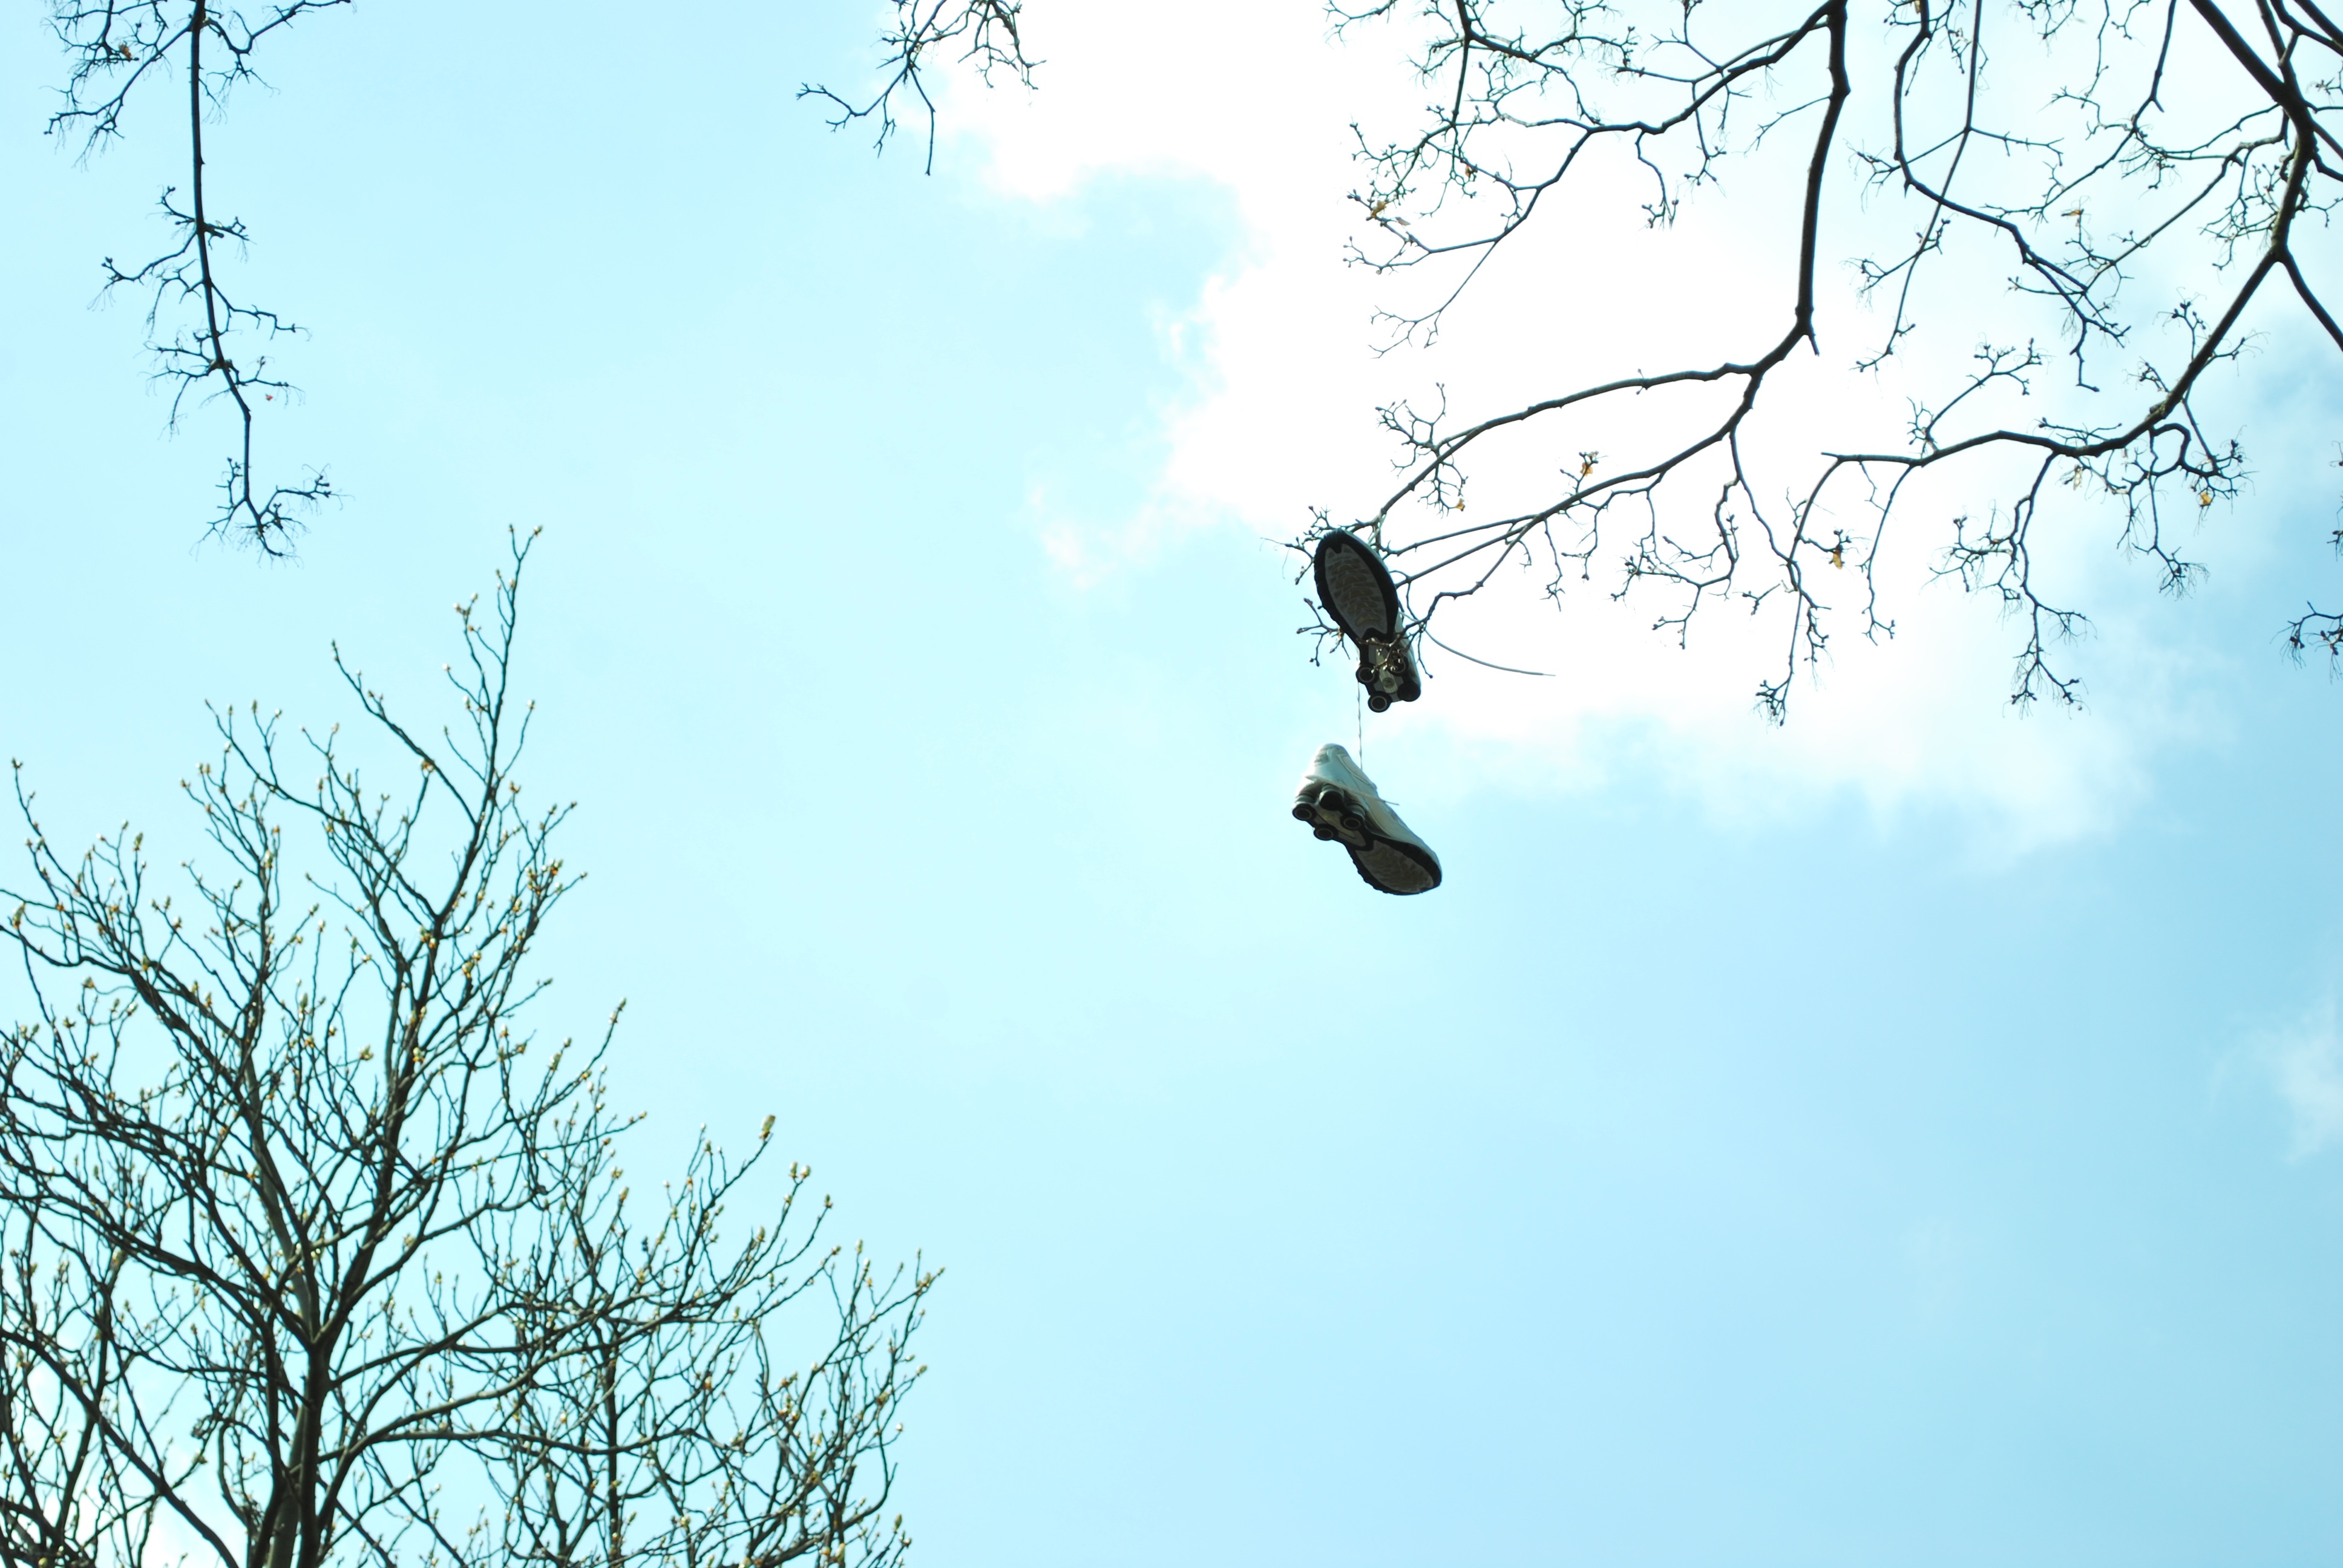
tree, nature, branch, bird, sky, adventure, jumping, spring, heaven, extreme sport, clouds, boots, atmosphere of earth, perching bird